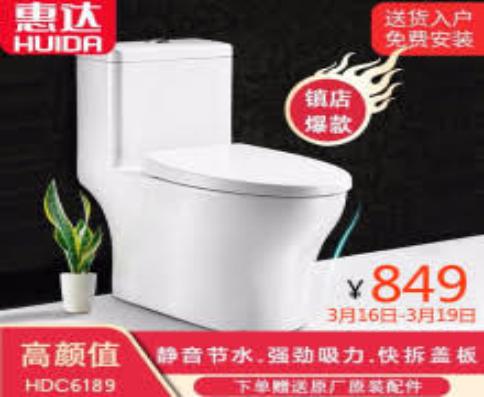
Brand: huida
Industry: Necessities